RRS Discovery

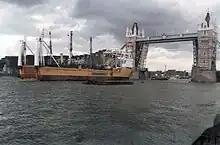
RRS "Discovery" aboard "Happy Mariner" about to pass eastwards through the open Tower Bridge

In the 1950s the ageing ship proved too costly for the Scout Association to maintain and she was transferred to the Admiralty in 1954 and formally commissioned as HMS"Discovery" for use as a drill ship for the Royal Naval Volunteer Reserve and the Royal Naval Auxiliary Service, and also as a training ship for the Westminster Sea Cadet Corps.